EAR 30 class

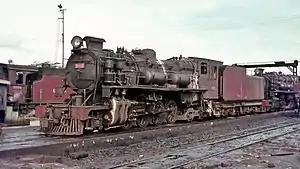
No. 3019 "Nyamwezi" at Tabora depot, Tanzania, in 1968

The EAR 30 class was a class of oil-burning gauge steam locomotives. The class was built in 1955 by North British Locomotive Company in Glasgow, Scotland, for the East African Railways (EAR). Its design was derived from the EAR 29 class, which, in turn, was based upon the Nigerian Railways River class.